Speckles: The Tarbosaurus

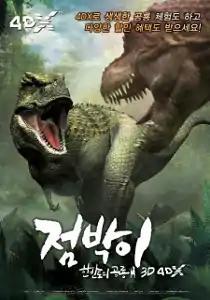
Korean poster

Speckles: The Tarbosaurus is a 2012 3D South Korean computer-generated epic adventure drama film directed by Han Sang-Ho. The film was released under the title Dino King: An Amazing Adventure in the United States. "The Dino King" was released sometime after a two-part documentary movie that serves as prequel/predecessor, "Tarbosaurus: The Mightiest Ever", and is followed by "", both also being directed by Han Sang-Ho.